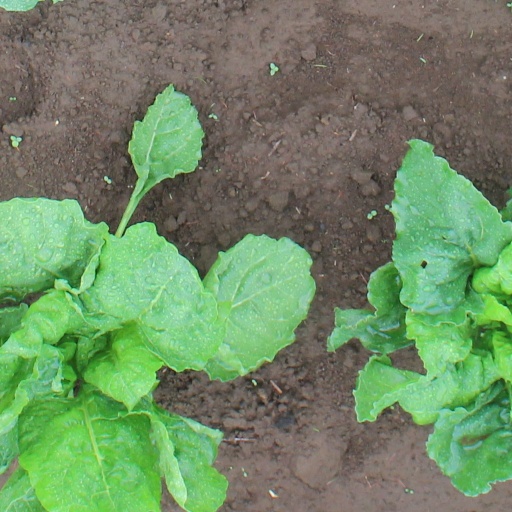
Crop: sugar beet